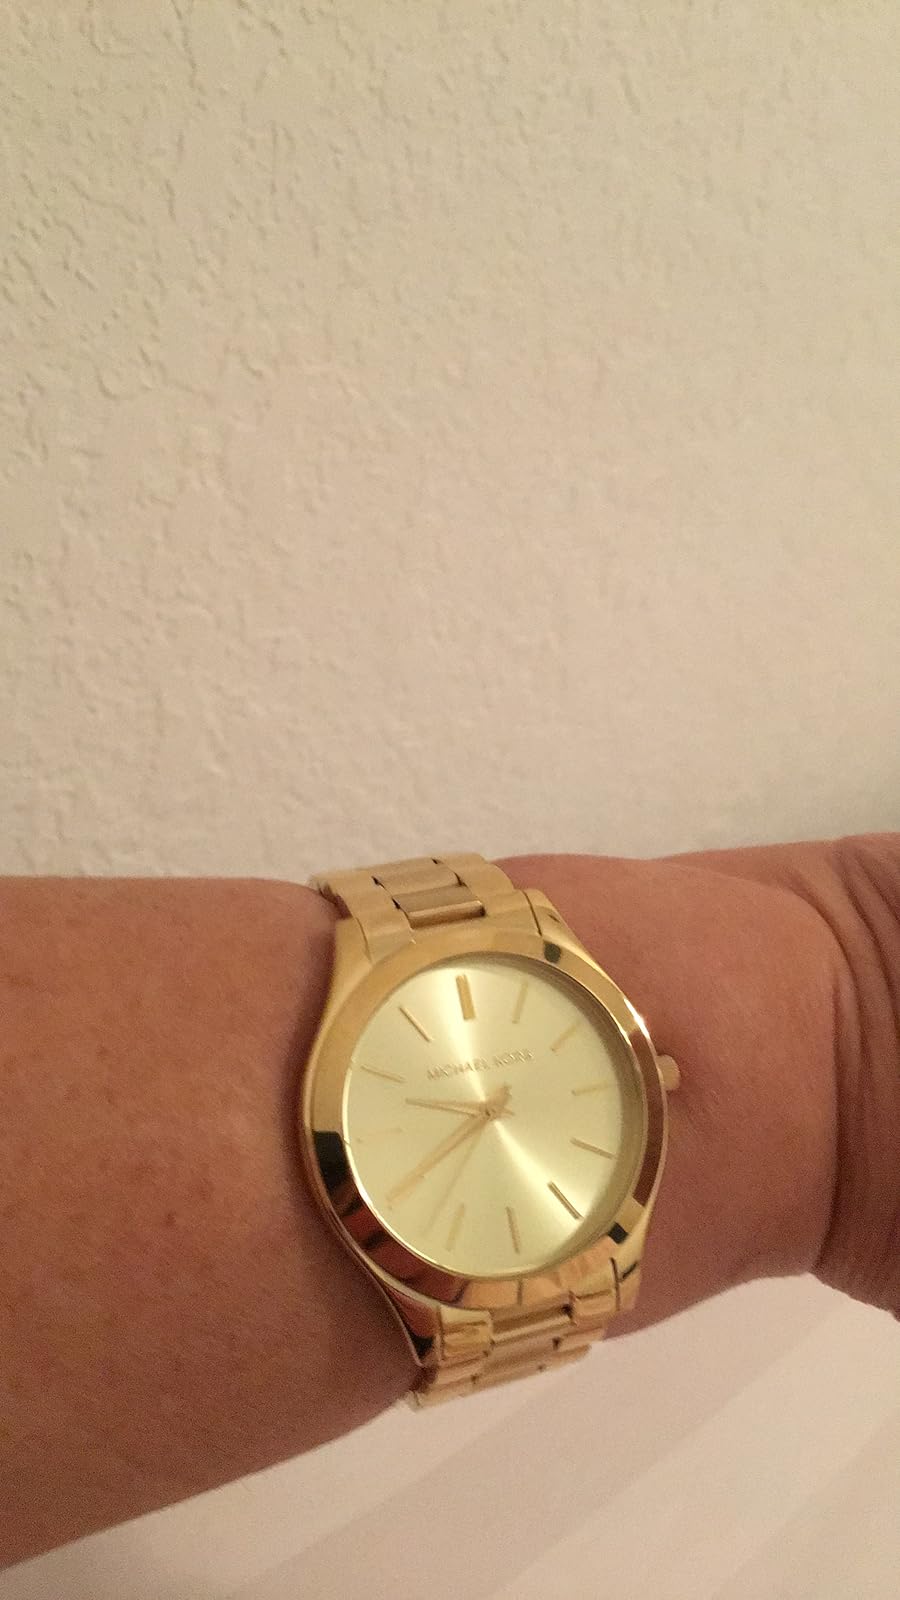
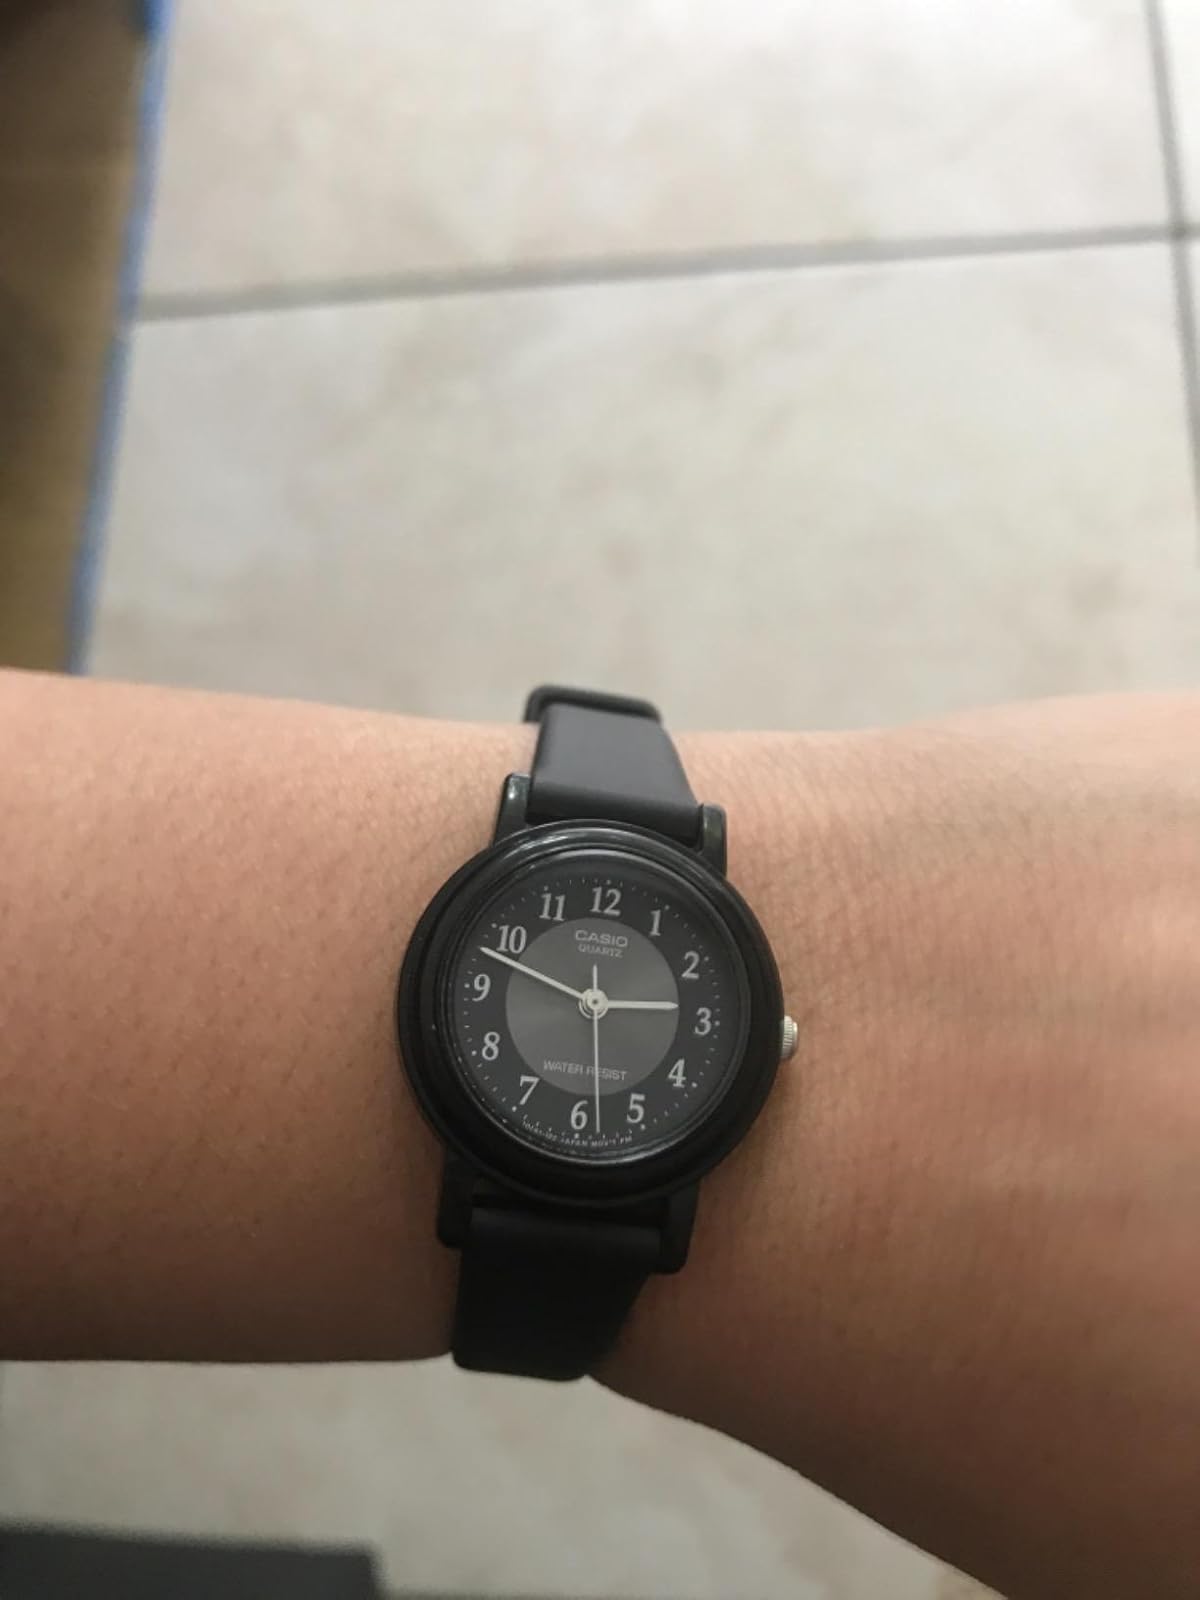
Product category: accessories_watch
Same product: no